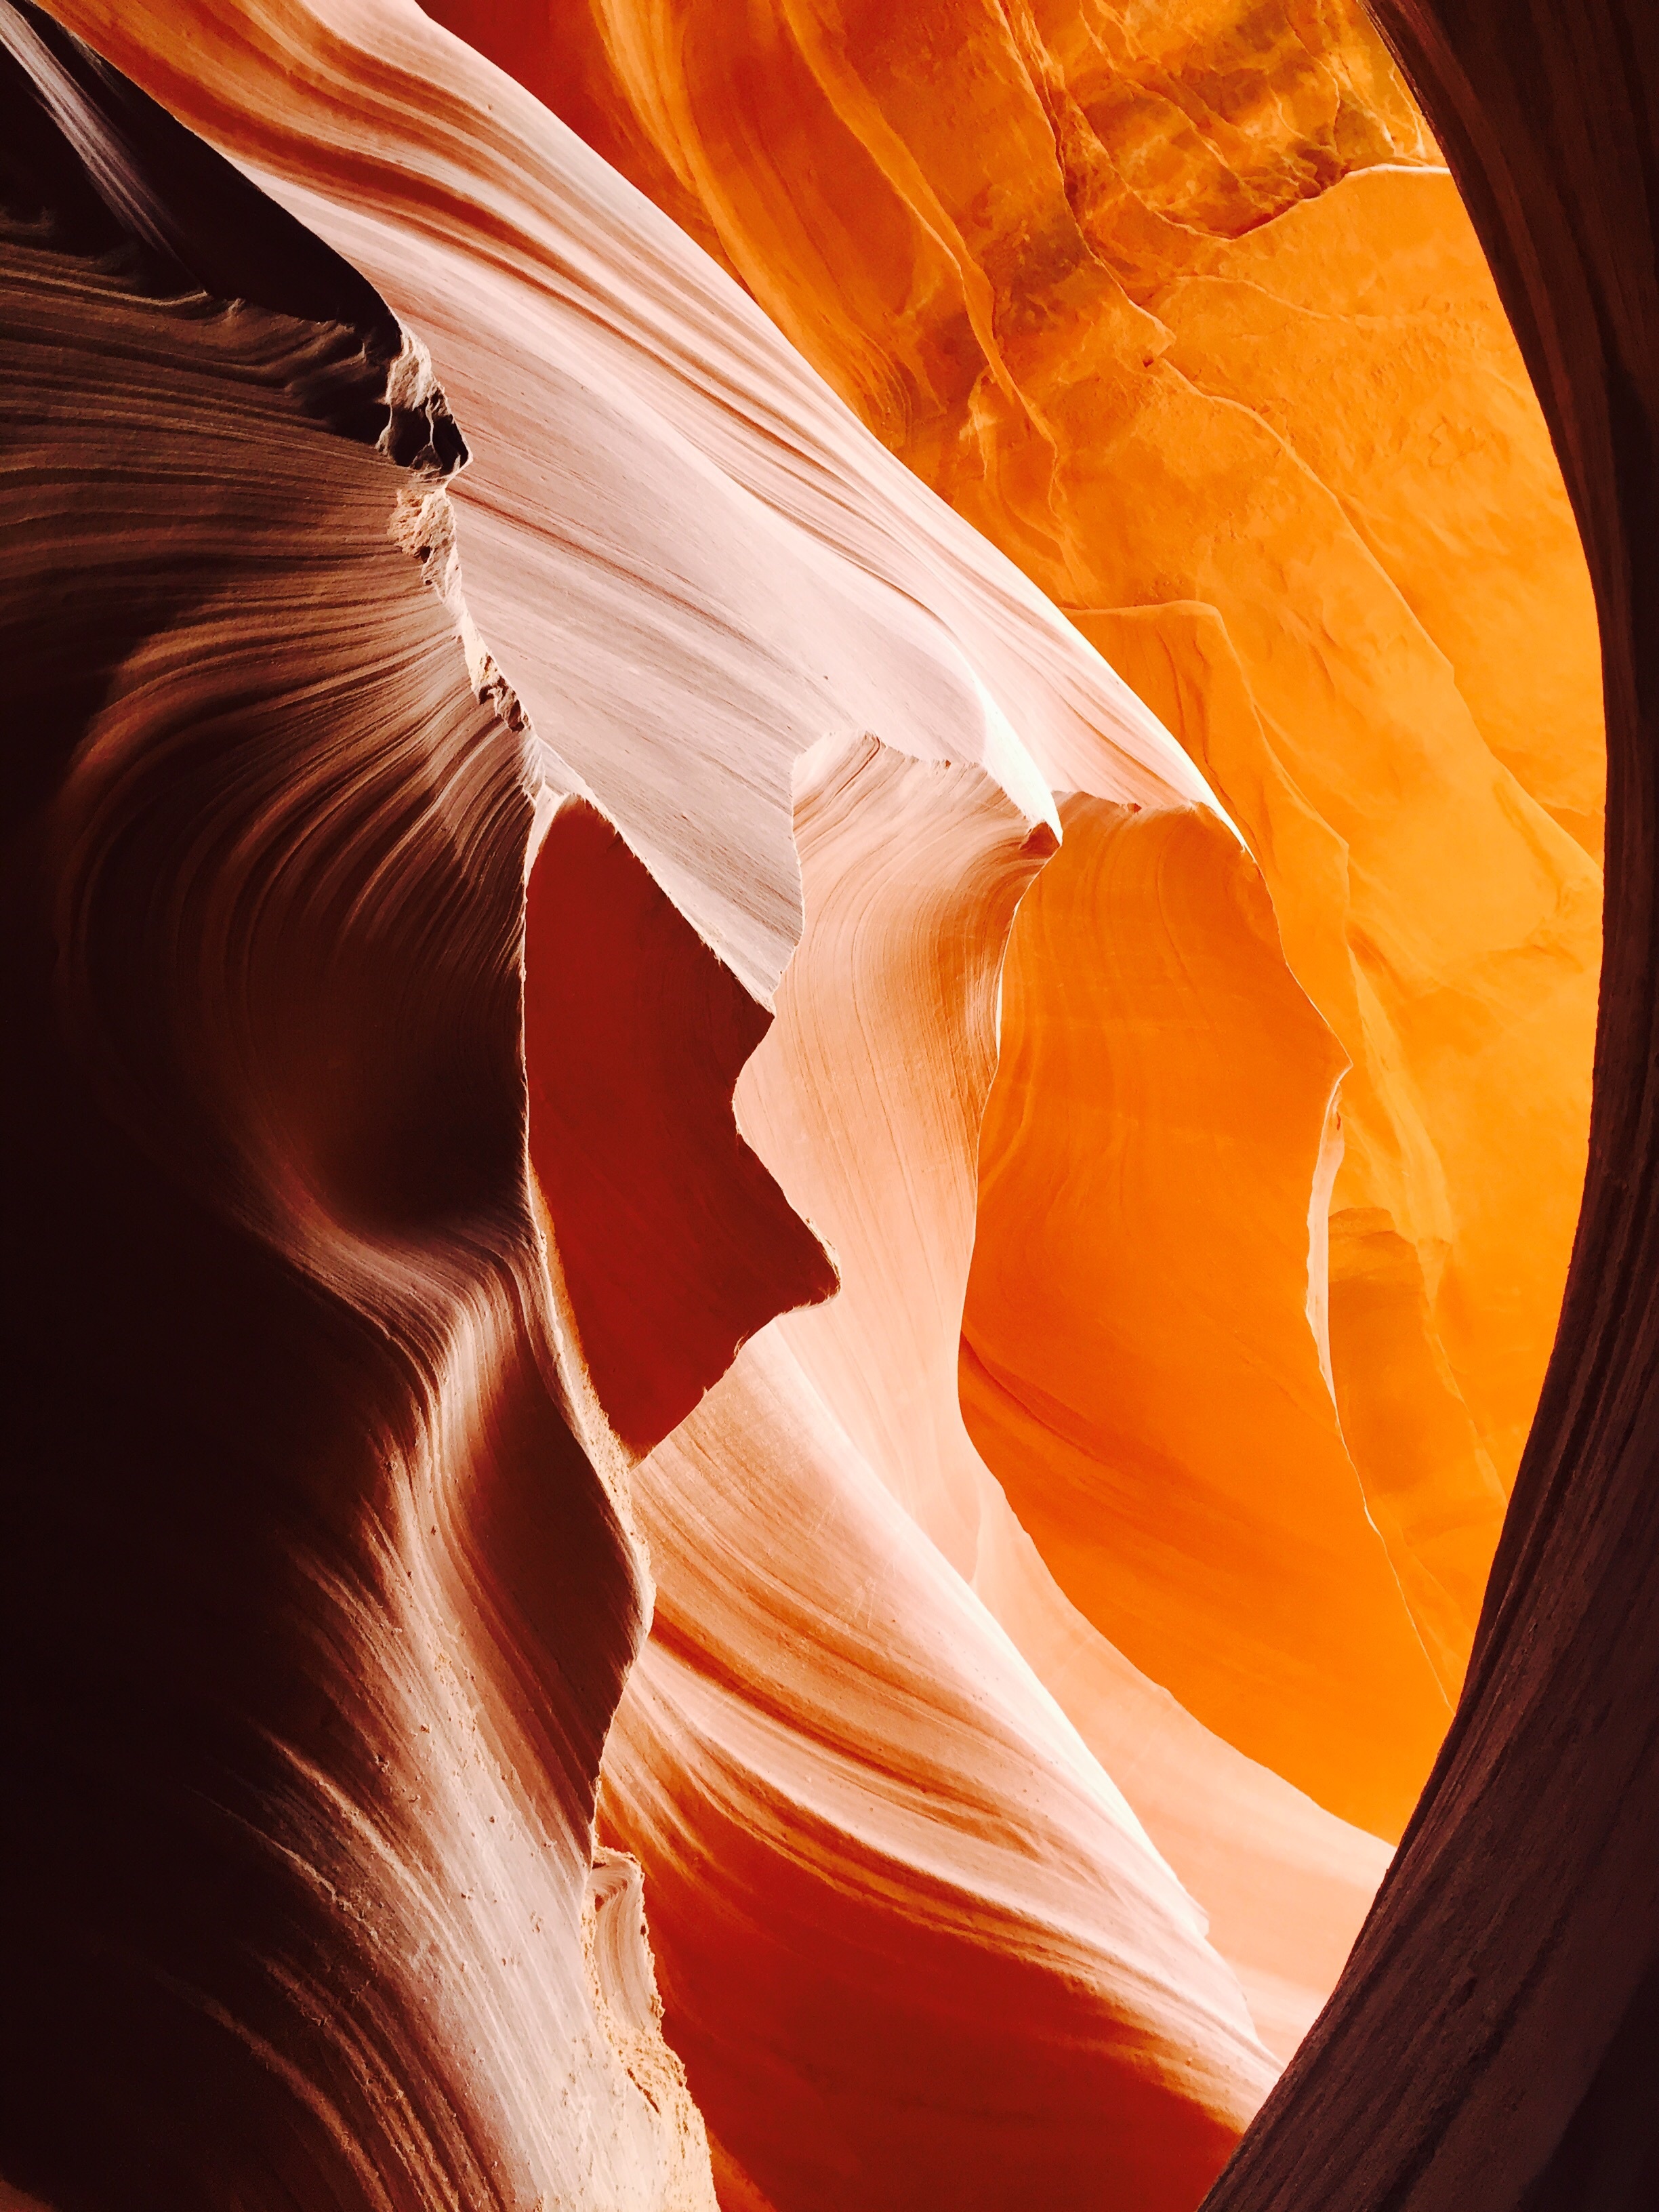
sunlight, flower, petal, cave, red, color, rock formation, canyon, redrock, close up, organ